Thomas Beaver Free Library and Danville YMCA

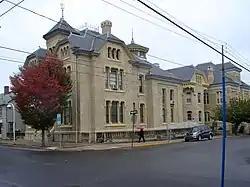
Beaver Free Library, October 2011

Thomas Beaver Free Library and Danville YMCA is a historic library and former YMCA located at Danville, Montour County, Pennsylvania. The two attached buildings were built starting in 1886 and ending in 1888. They are -story, sandstone buildings with slate roofs in a combined Queen Anne / Second Empire style. The buildings feature an octagonal cupola, corbelled stone chimneys, a hipped roof tower, and terra cotta ornament.